Henry W. Grady College of Journalism and Mass Communication

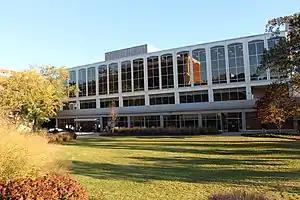
Journalism Building, Grady College of Journalism and Mass Communication

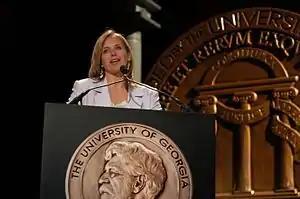
Katie Couric hosting the 63rd annual Peabody Awards luncheon in 2004 at the Waldorf Astoria Hotel in New York City

In 1938, leaders of the National Association of Broadcasters asked Lambdin Kay, WSB station manager in Atlanta, to create an award for excellence in broadcasting. He turned to Drewy, Grady's dean, for sponsorship. The result was the creation in 1940 of the George Foster Peabody Awards, named after a benefactor to the University of Georgia. The next year, the Peabody Awards were first presented to six distinguished radio winners at the Commodore Hotel in New York City. Grady has since administered the award to recognize outstanding achievements in radio, television and digital media.